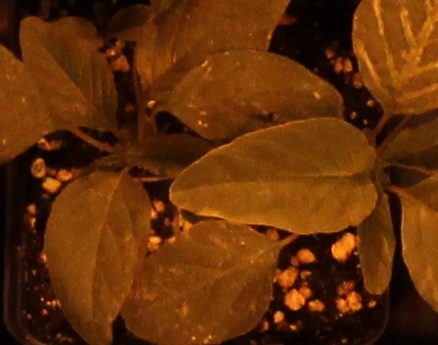
Label: Palmer Amaranth